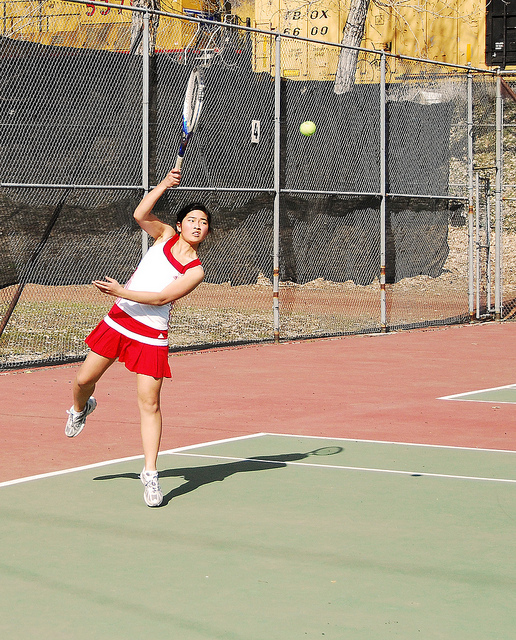
một nữ vận động viên tennis đang nghiêng người để đánh bóng